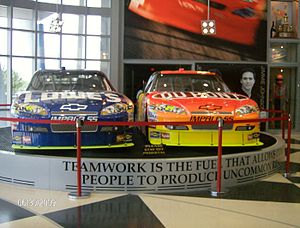
Hendrick Motorsports
Jeff and Jimmie
Hendrick Motorsports eller tidligere kendt som All-Star Racing er et auto racing team fra USA, grundlagt af Rick Hendrick. I øjeblikket holdet konkurrerede i NASCAR Sprint Cup Series. Holdet var vellykket i sin historie vandt 10 chaufførernes titler